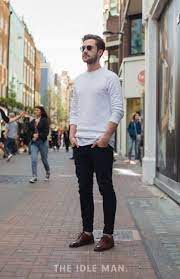
Label: Brogue